Hanamaru Kindergarten

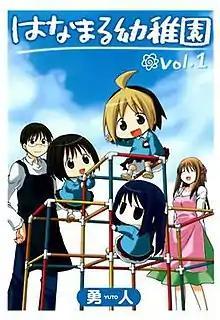
Cover of the first volume of "Hanamaru Kindergarten" as published by Square Enix

is a Japanese manga series written and illustrated by Yuto and published by Square Enix. The series follows Anzu, a kindergarten girl who is in love with her teacher and tries to win his affection but always fails. It has been adapted into an anime television series animated by Gainax and broadcast in Japan from January to March 2010.